Now or Never (1935 film)

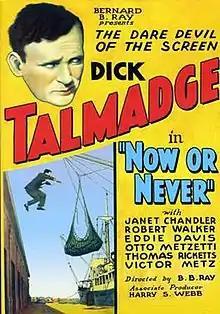

Now or Never is a 1935 American crime film directed by Bernard B. Ray and starring Richard Talmadge, Janet Chandler and Eddie Davis.